Beginning (2023 film)

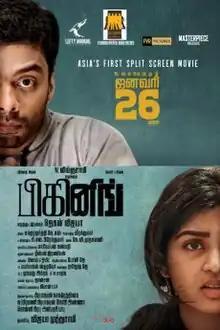
Release poster

Beginning is a 2023 Indian Tamil-language drama film directed by Jagan Vijaya and starring Vinoth Kishan, Gouri Kishan and Rohini in the lead roles. It was released on 26 January 2023.